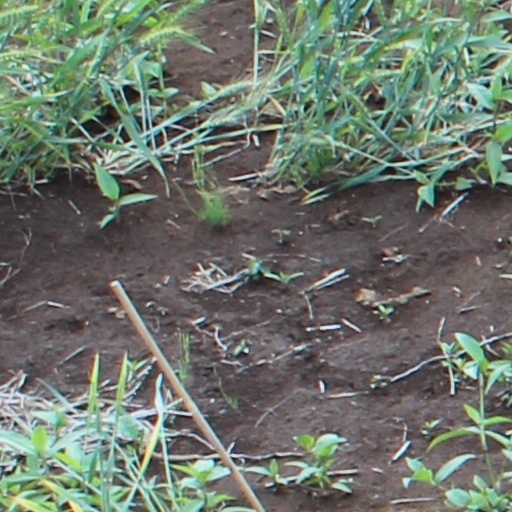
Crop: wheat